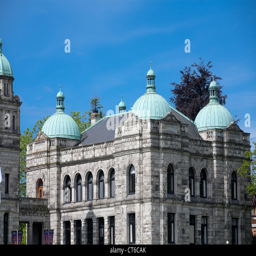
a part of the buildings